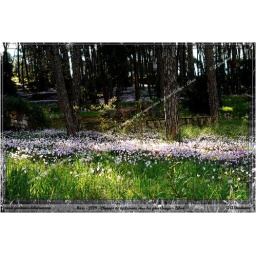
Heaven on earth on the hill of Araya where each orchard planted with cyclamen under the pine trees - Araya - Lebanon